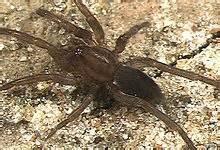
spider